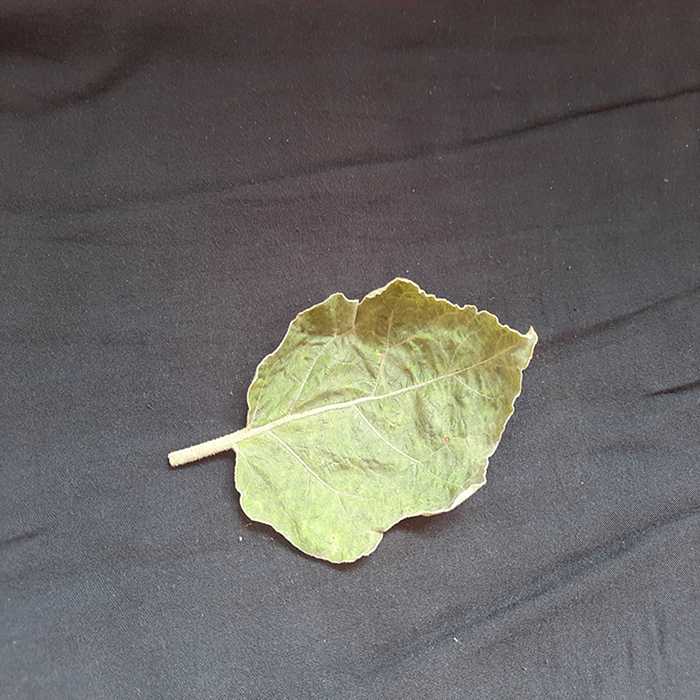
Plant: Eggplant
Label: Eggplant begomovirus